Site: saxony
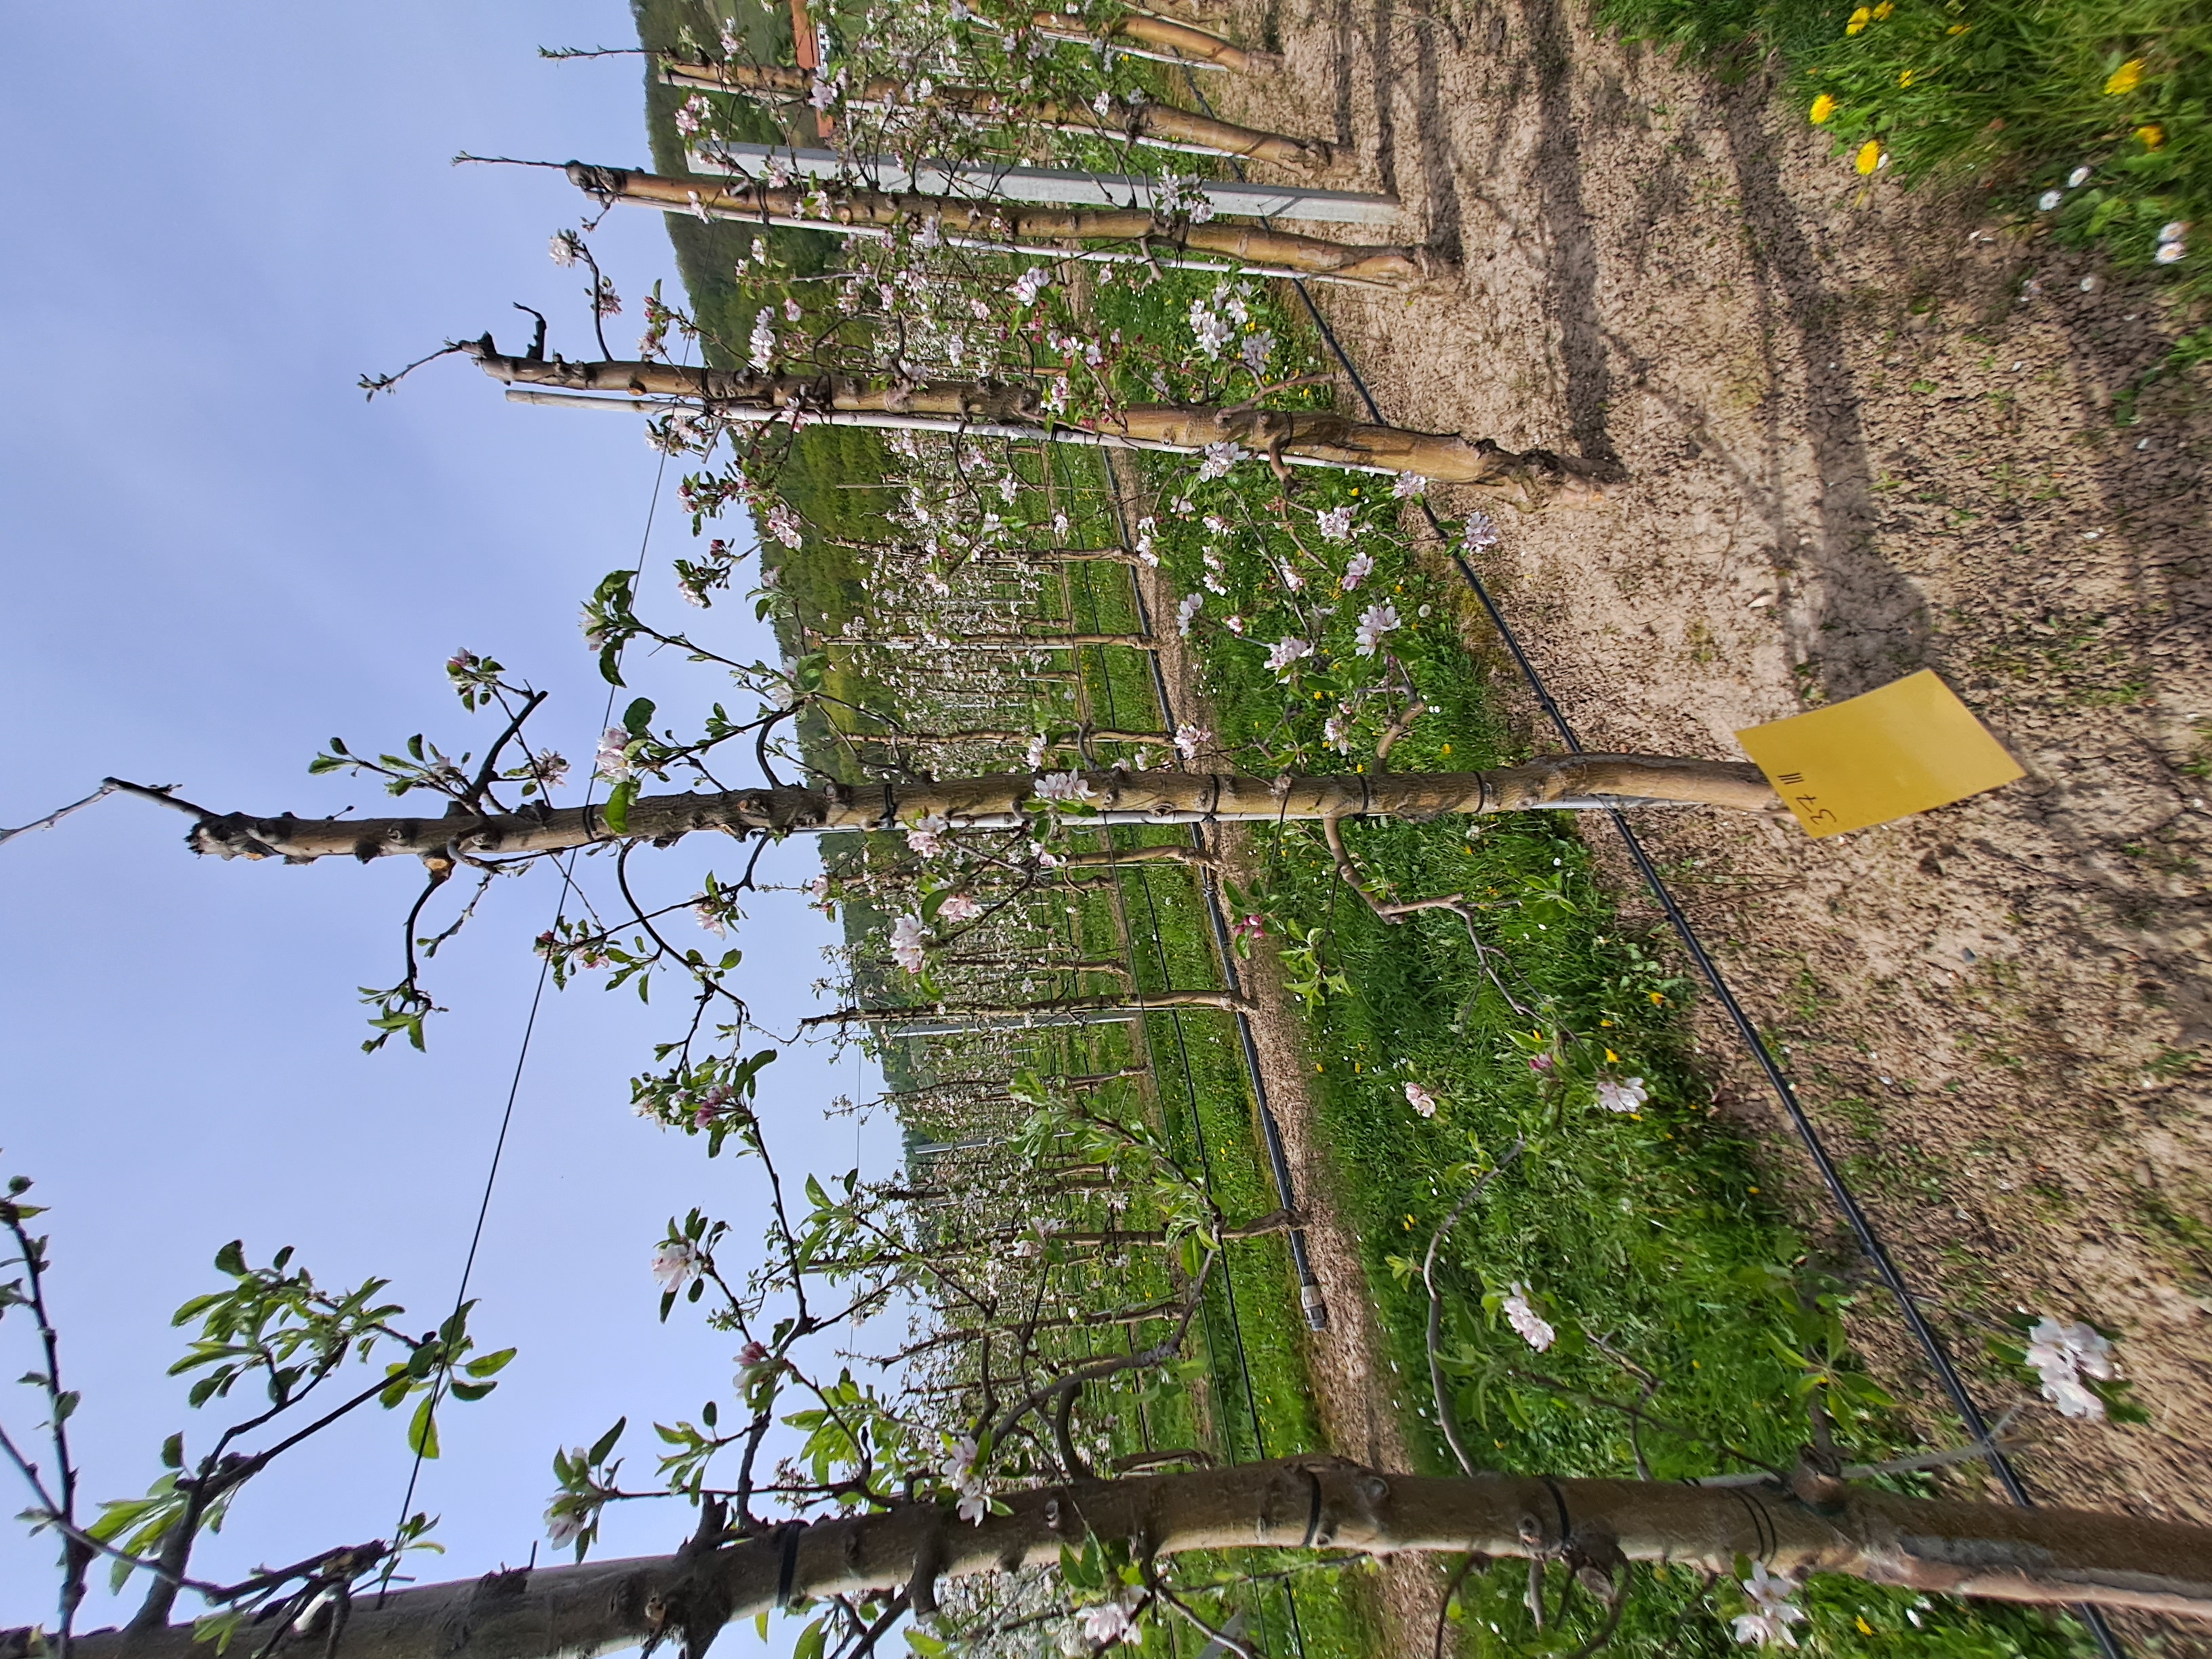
Growth stage (BBCH 65): Flowering